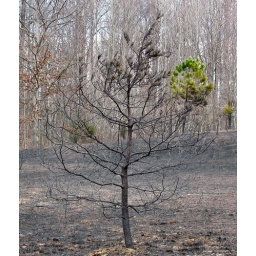
Burnt pine tree. Partially burnt pine tree in the background.